Public housing in France

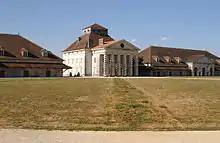
The 18th-century Royal Saltworks at Arc-et-Senans, which provided workers' housing

France has a long tradition of social and state intervention in the provision of housing. In 1775, the Royal Saltworks at Arc-et-Senans was built with a part dedicated to house workers. In the 19th century the "cités ouvrières" (company towns) appeared, inspired by the Phalanstère of Charles Fourier. After World War II the population increased at a rate previously unknown, the rural exodus increased and war damage had reduced the number of houses in many cities. Rental prices dramatically rose so the government passed a rent control law in 1949. That effectively ended the economic benefits of housing investment. Also, construction was strictly regulated, which made building very difficult without political support.